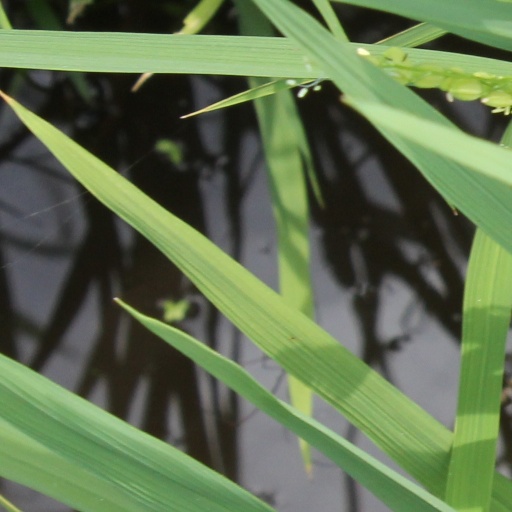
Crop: rice